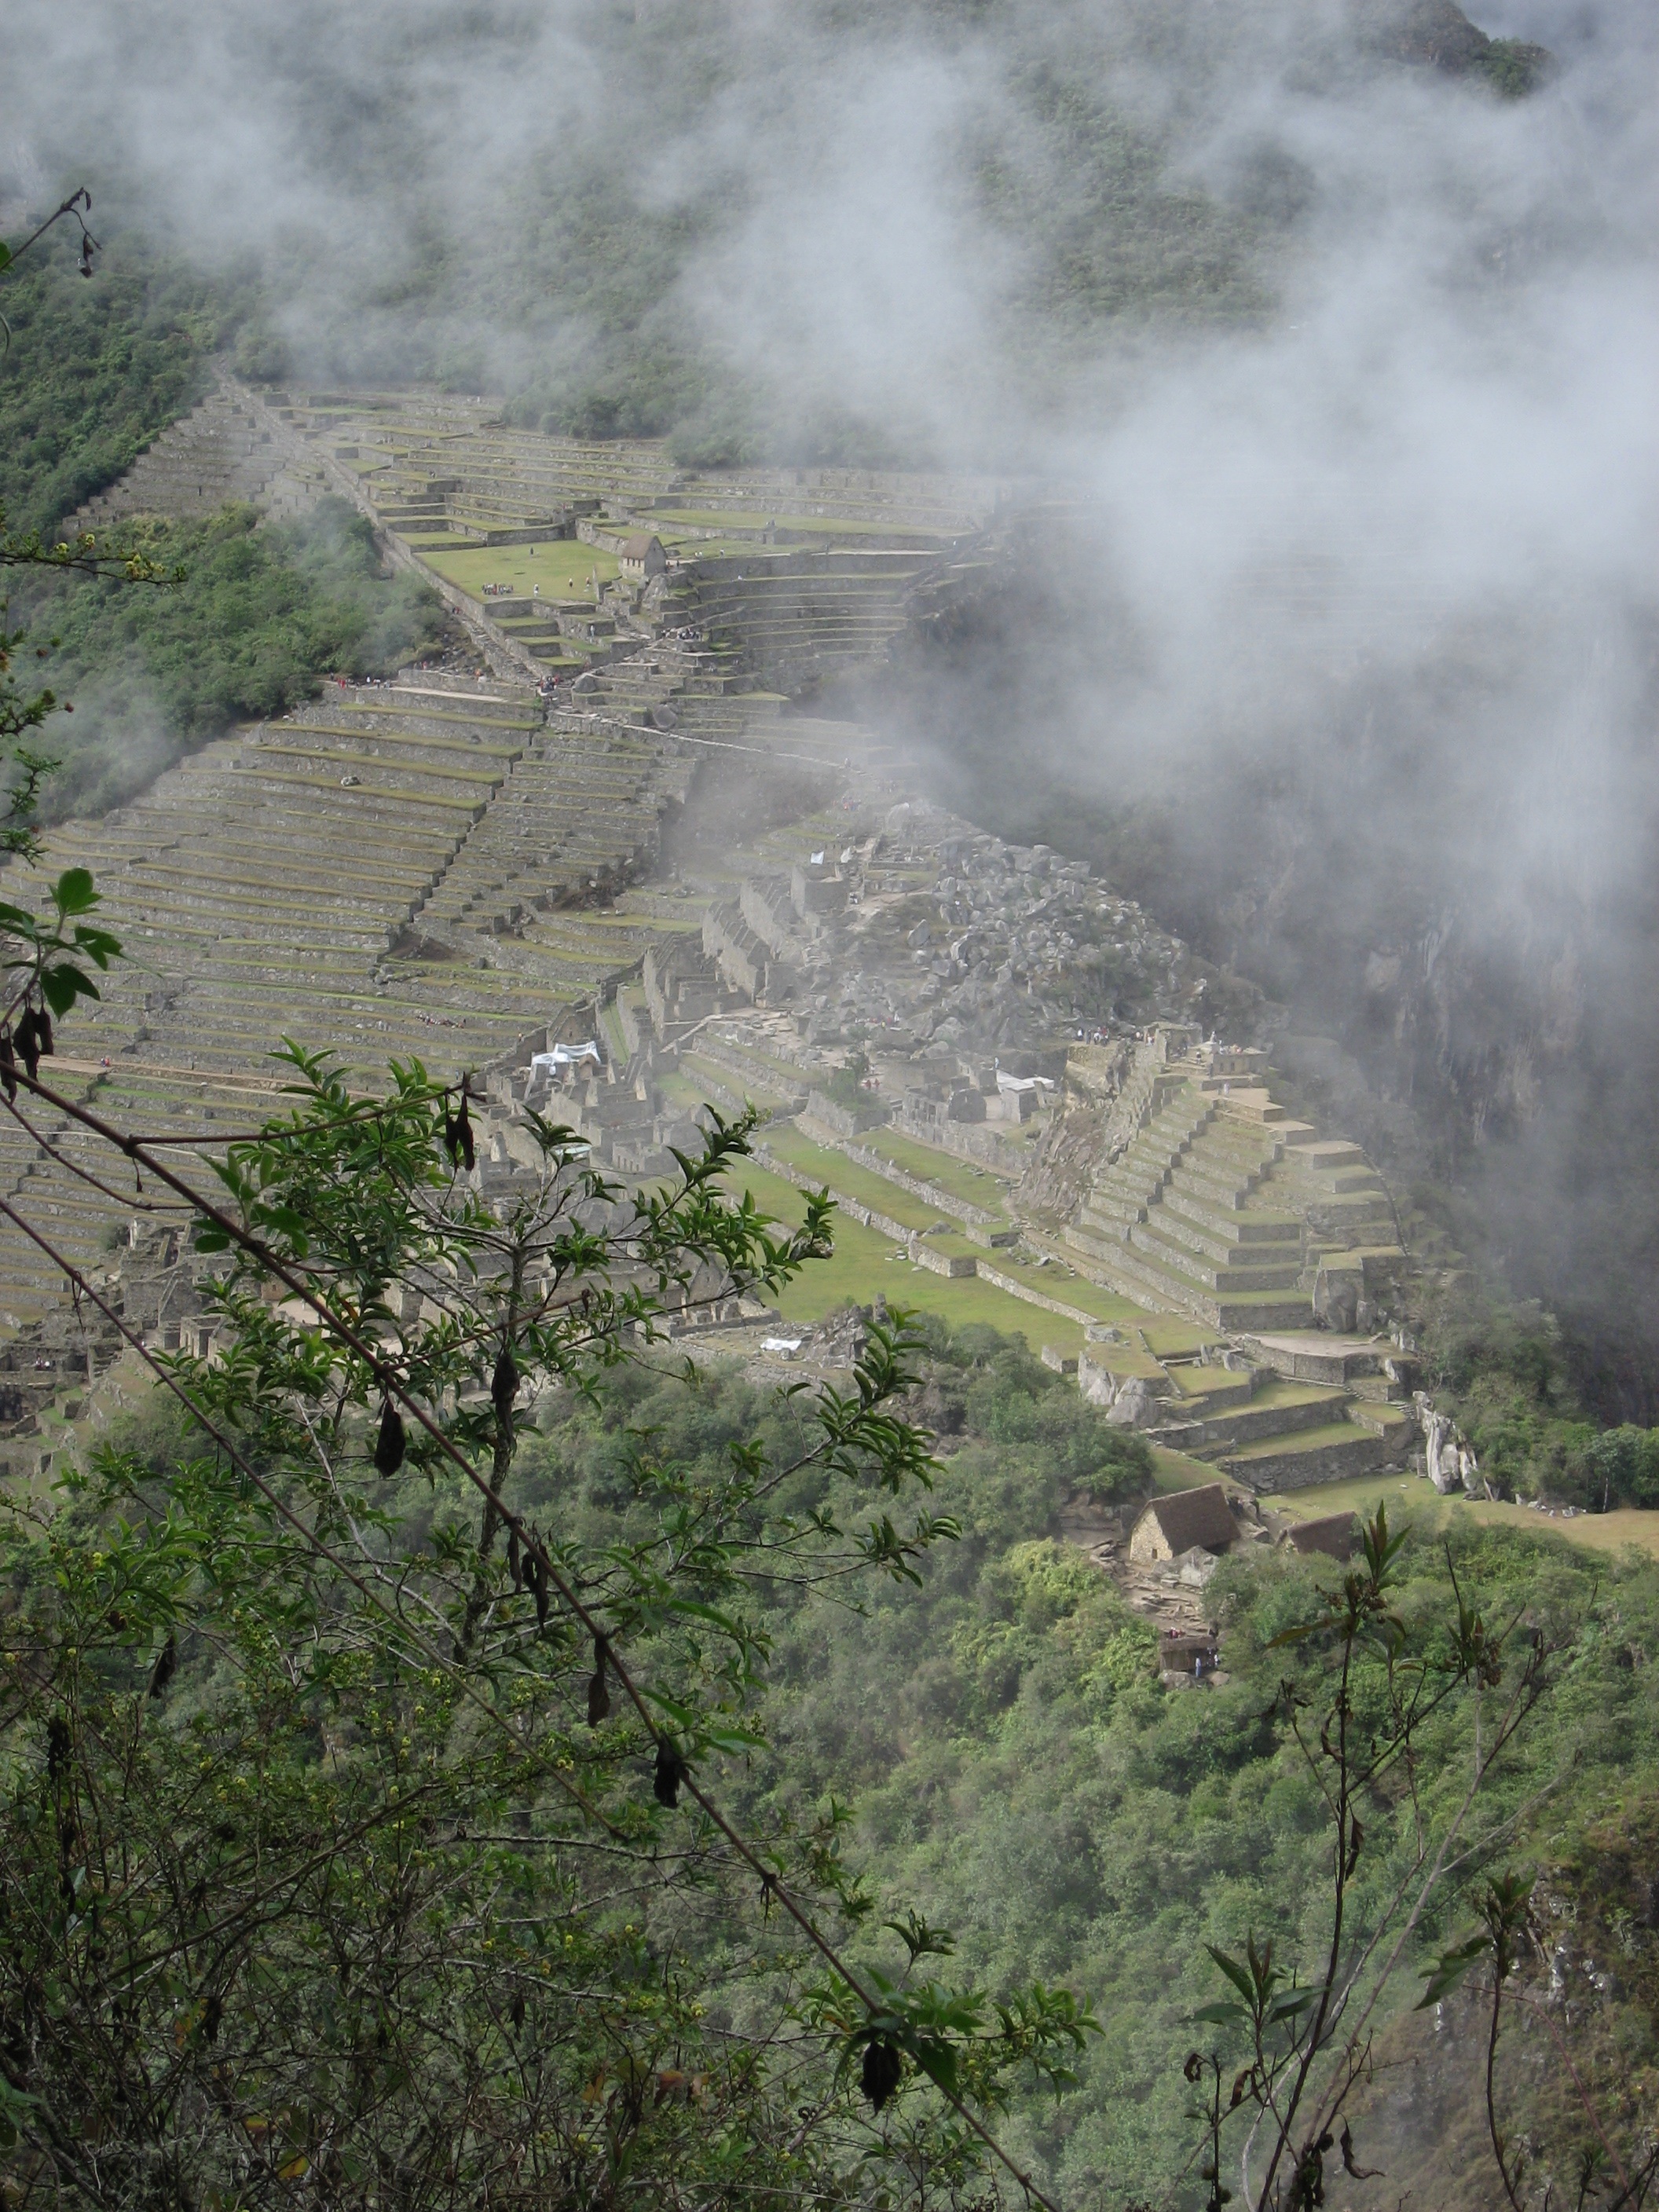
waterfall, mountain, valley, mountain range, terrain, machu picchu, peru, geology, water feature, landform, cuzco, geographical feature, atmospheric phenomenon, mountainous landforms, geological phenomenon